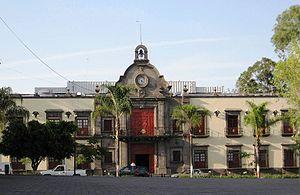
Zapopan est une municipalité de l'État de Jalisco au Mexique, jouxtant celle de Guadalajara. Sa population est de plus d'un million d'habitants. La ville est connue pour sa basilique et son centre ancien. De nombreux projets urbains sont en cours dans cette municipalité. Elle comporte également plusieurs universités.